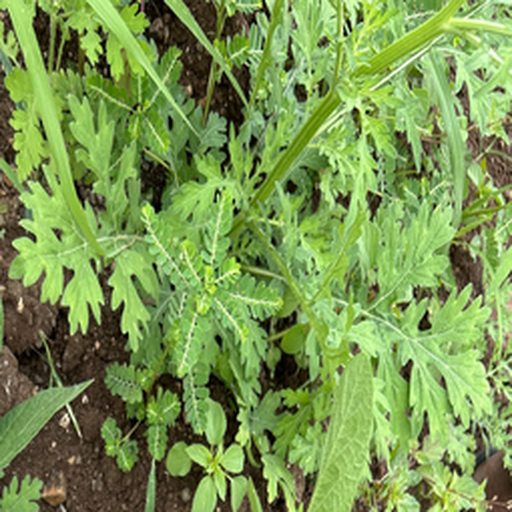
Weed species: Gajar_gavat_(Parthenium hysterophorus)